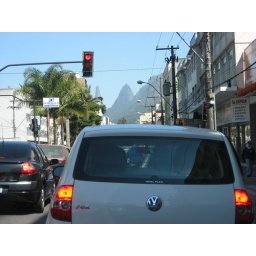
Notice the famous &amp;quot;Finger of God&amp;quot; mountain in the background. Very popular with hard core rock climbers.